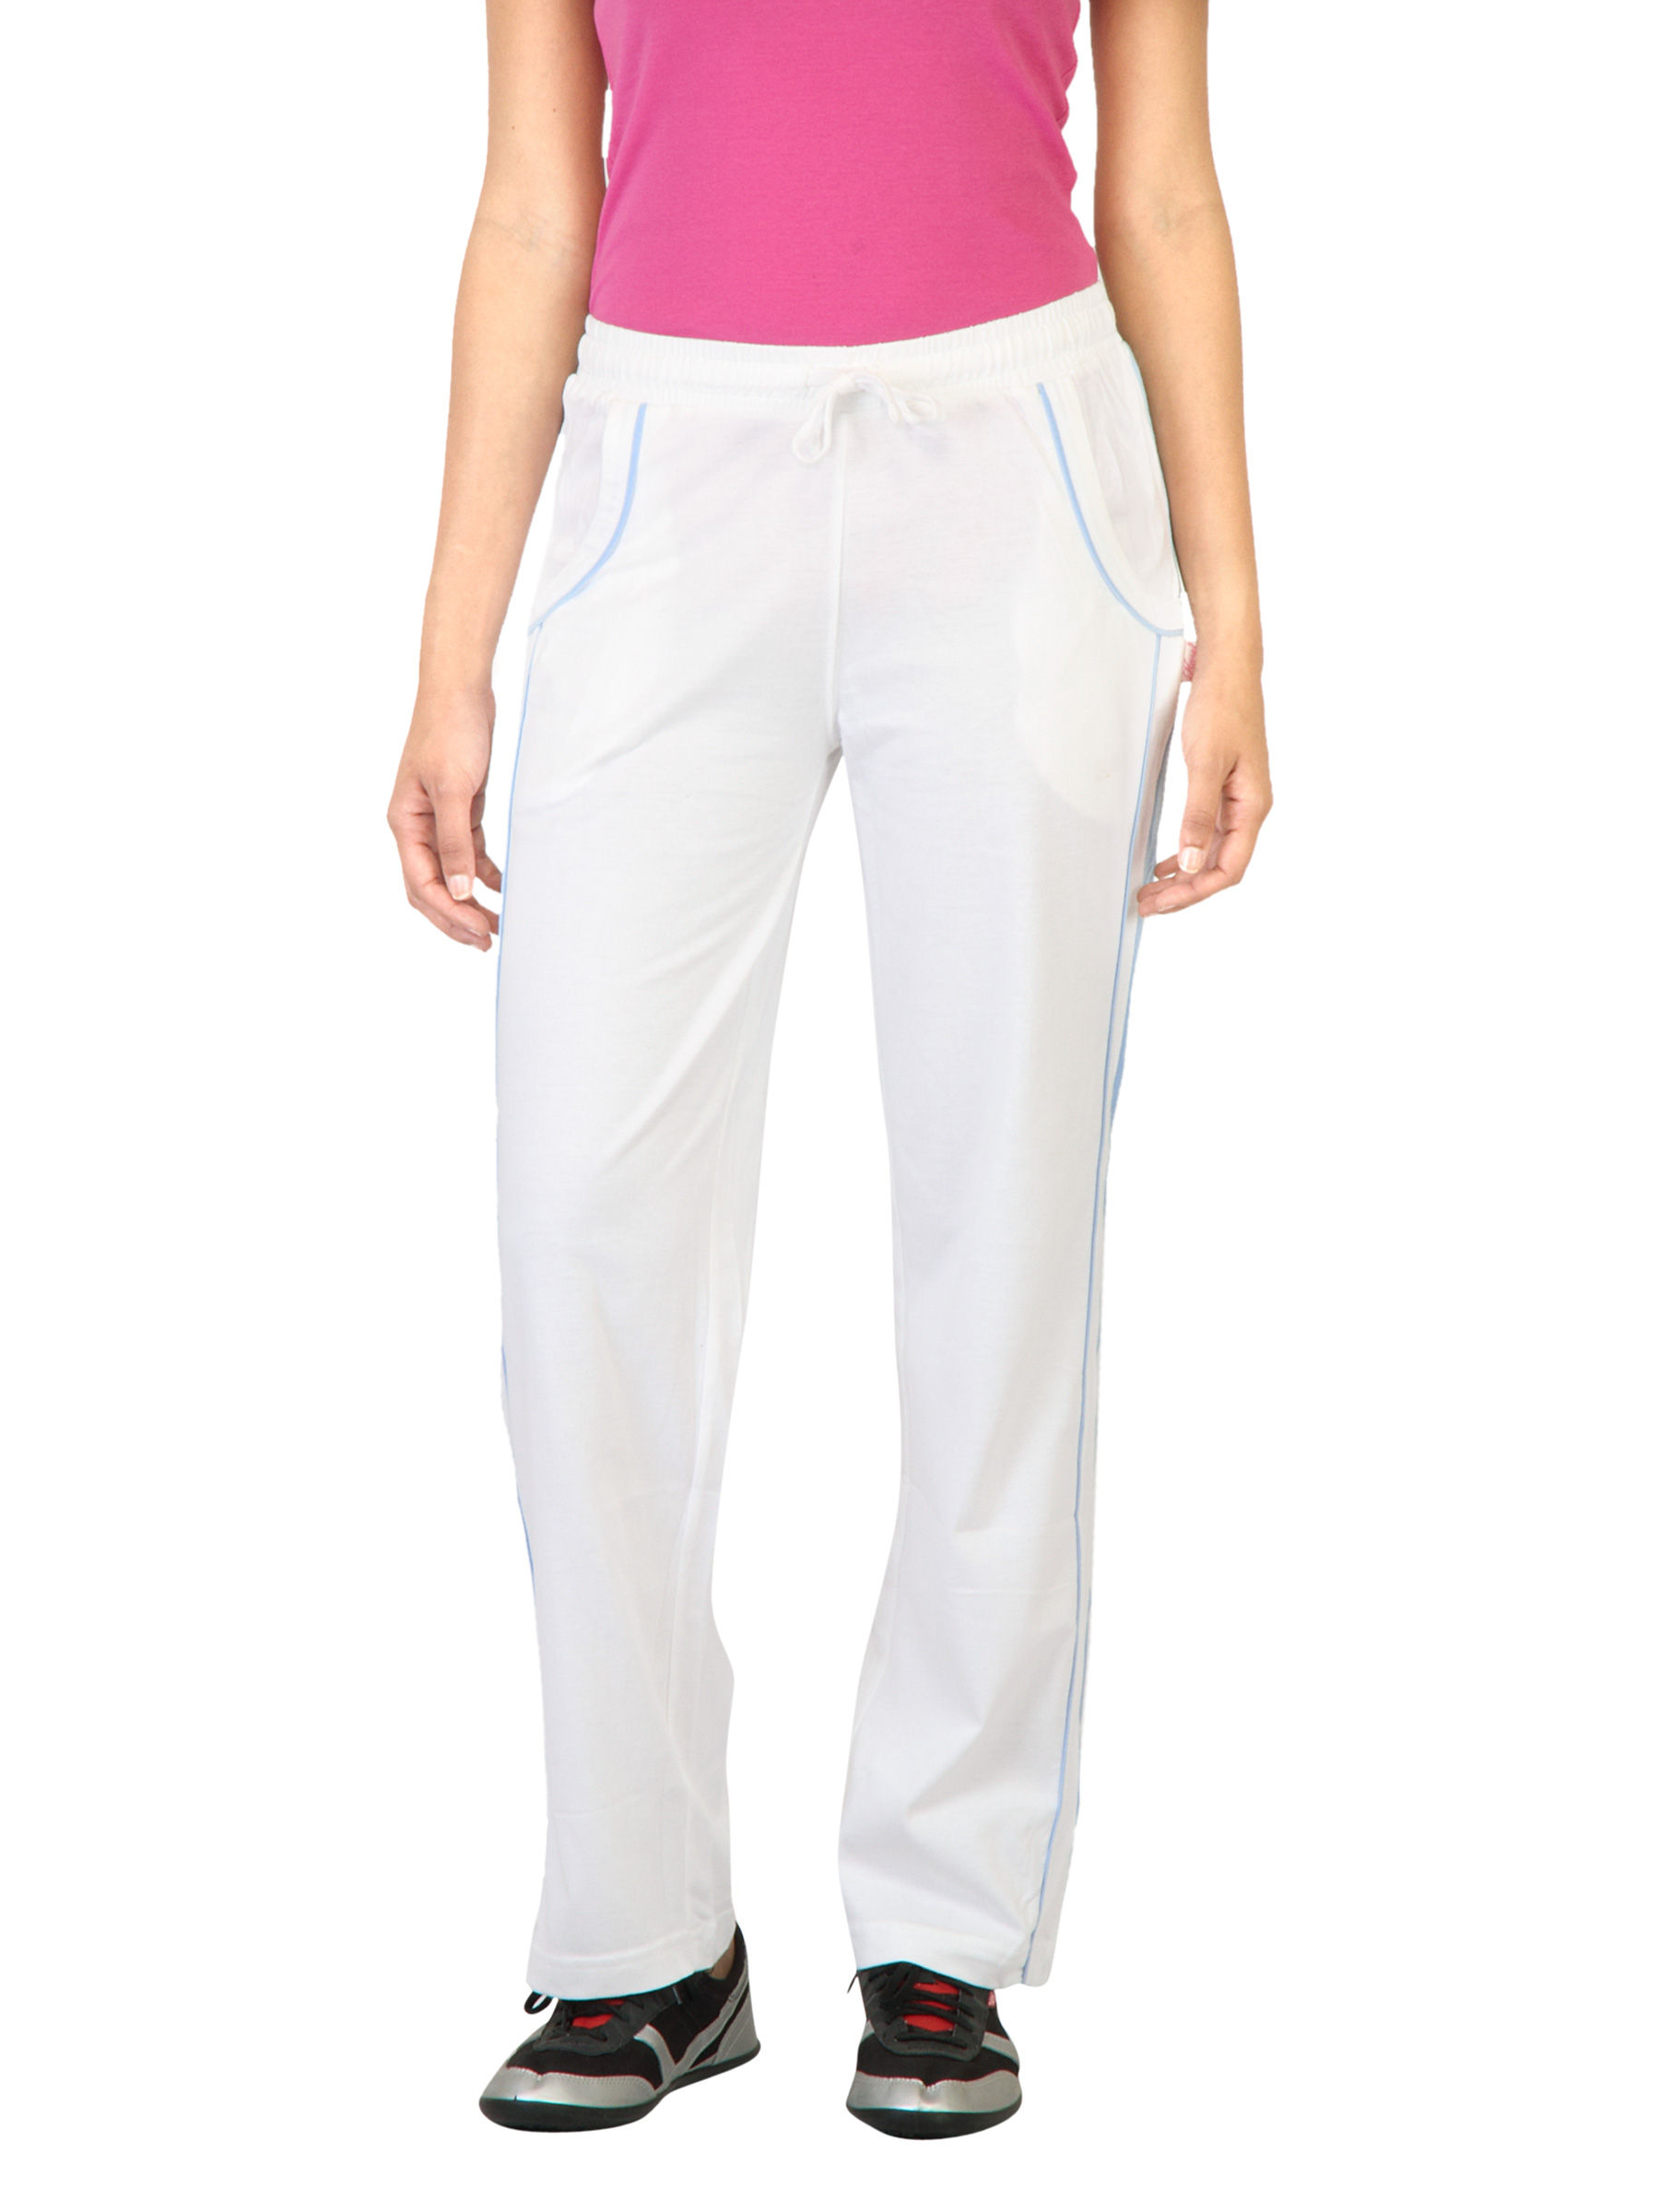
Hanes Women White Lounge Pants
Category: Apparel / Loungewear and Nightwear / Lounge Pants
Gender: Women
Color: White
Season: Winter 2015
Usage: Casual